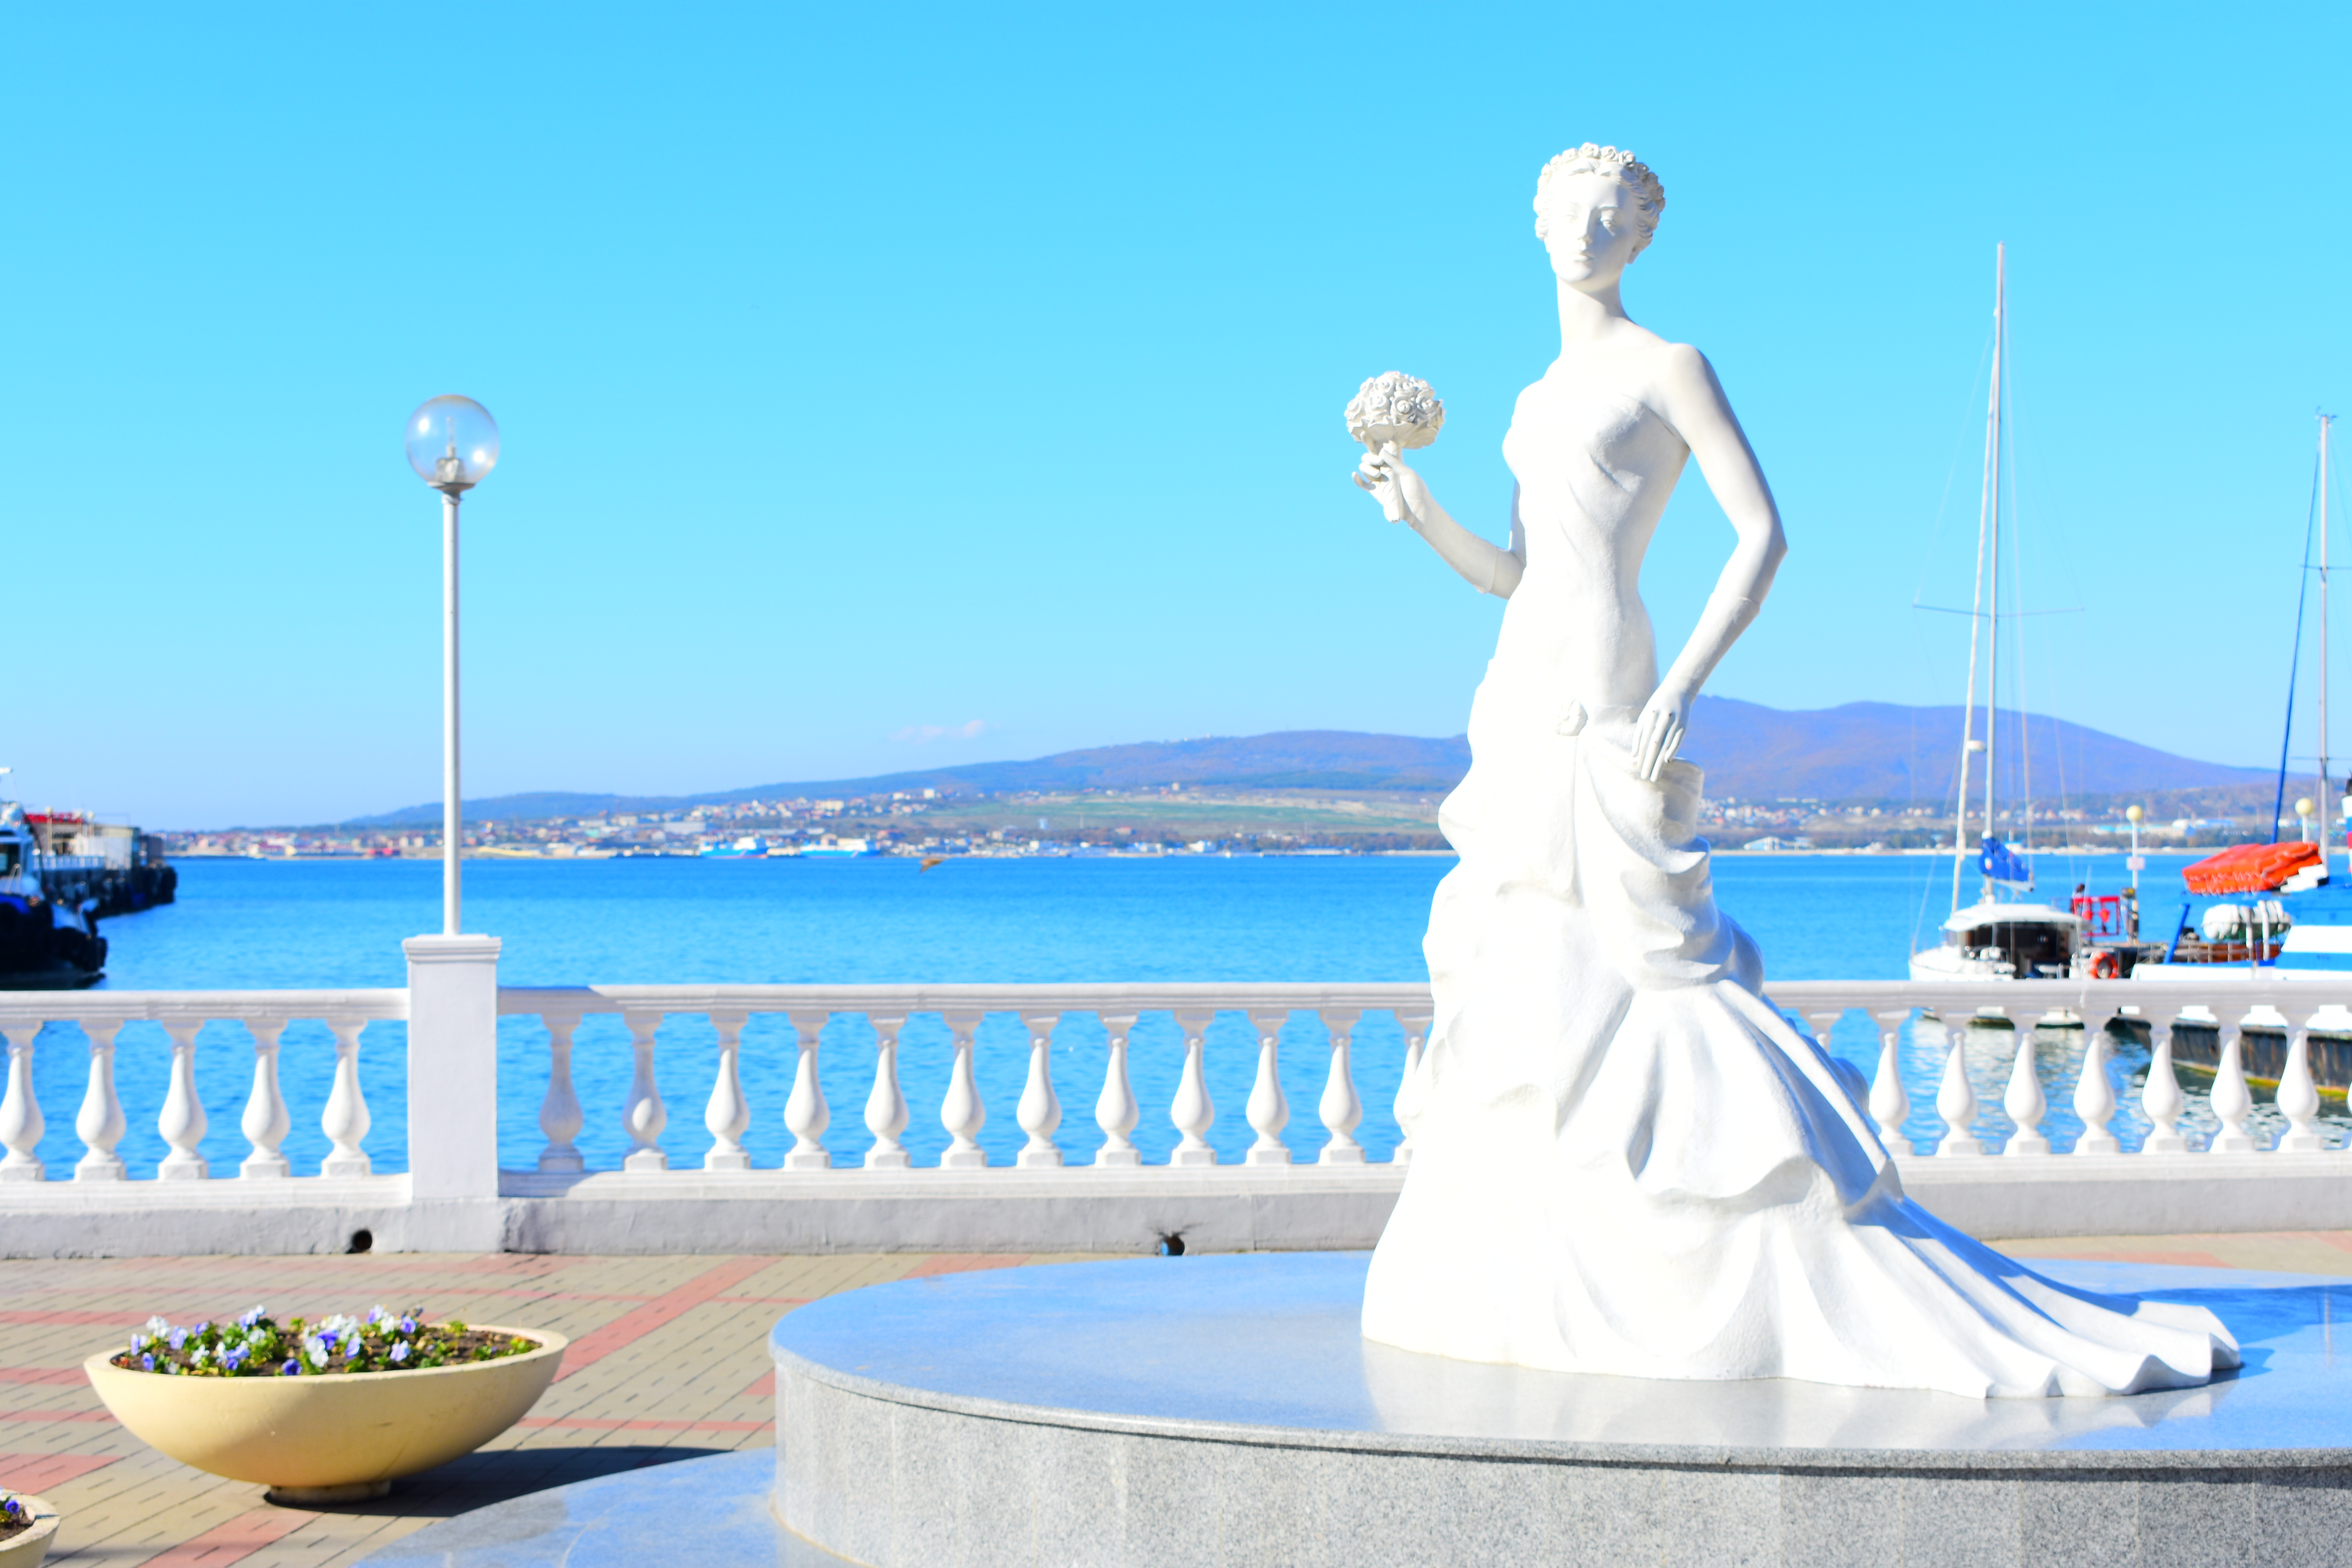
natural, water, sky, blue, azure, plant, flowerpot, body of water, dress, sculpture, flower, travel, happy, leisure, statue, houseplant, aqua, summer, lake, horizon, monument, gown, event, fun, landscape, wedding dress, boardwalk, tourism, ocean, vacation, pier, sea, sitting, bridal clothing, classical sculpture, walkway, recreation, fixed link, deck